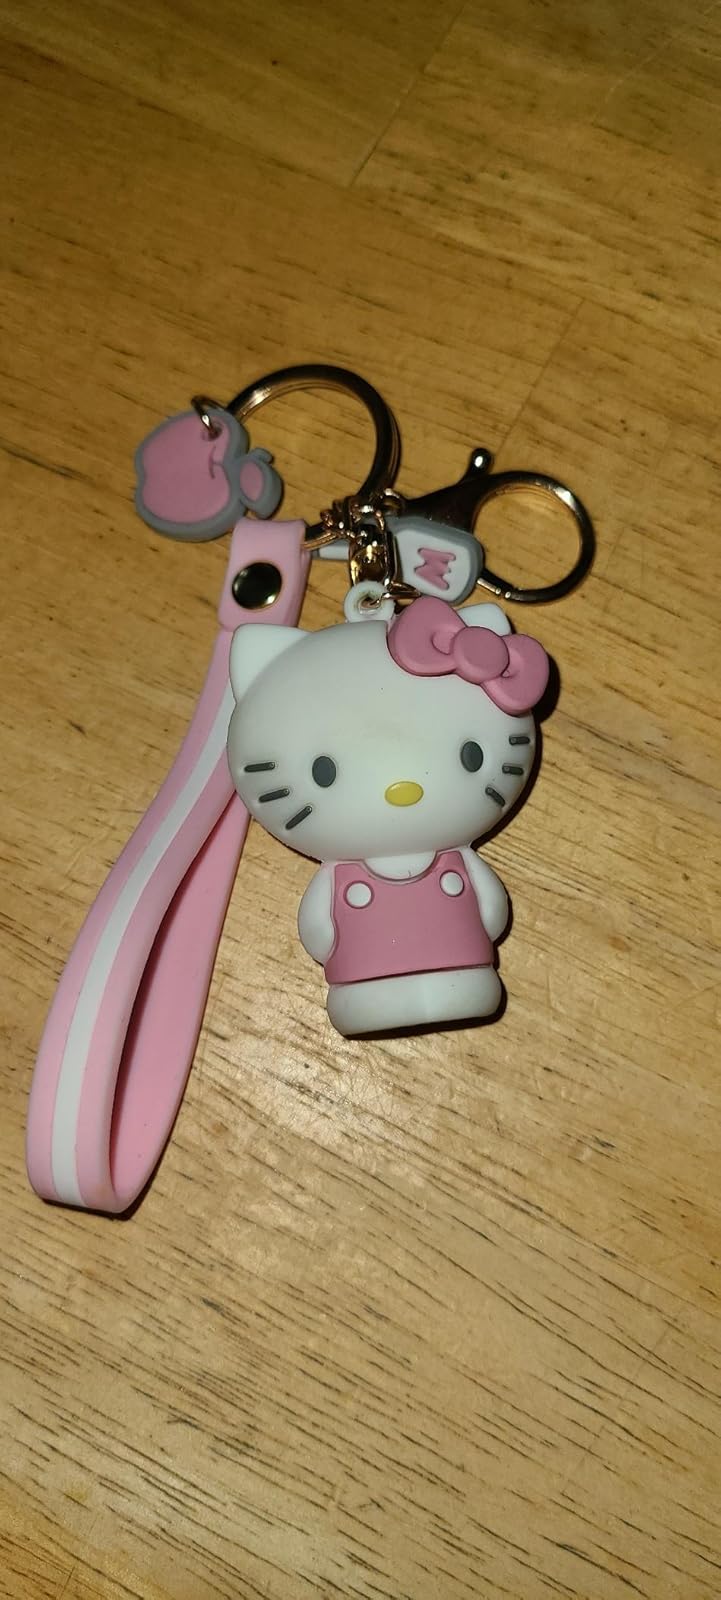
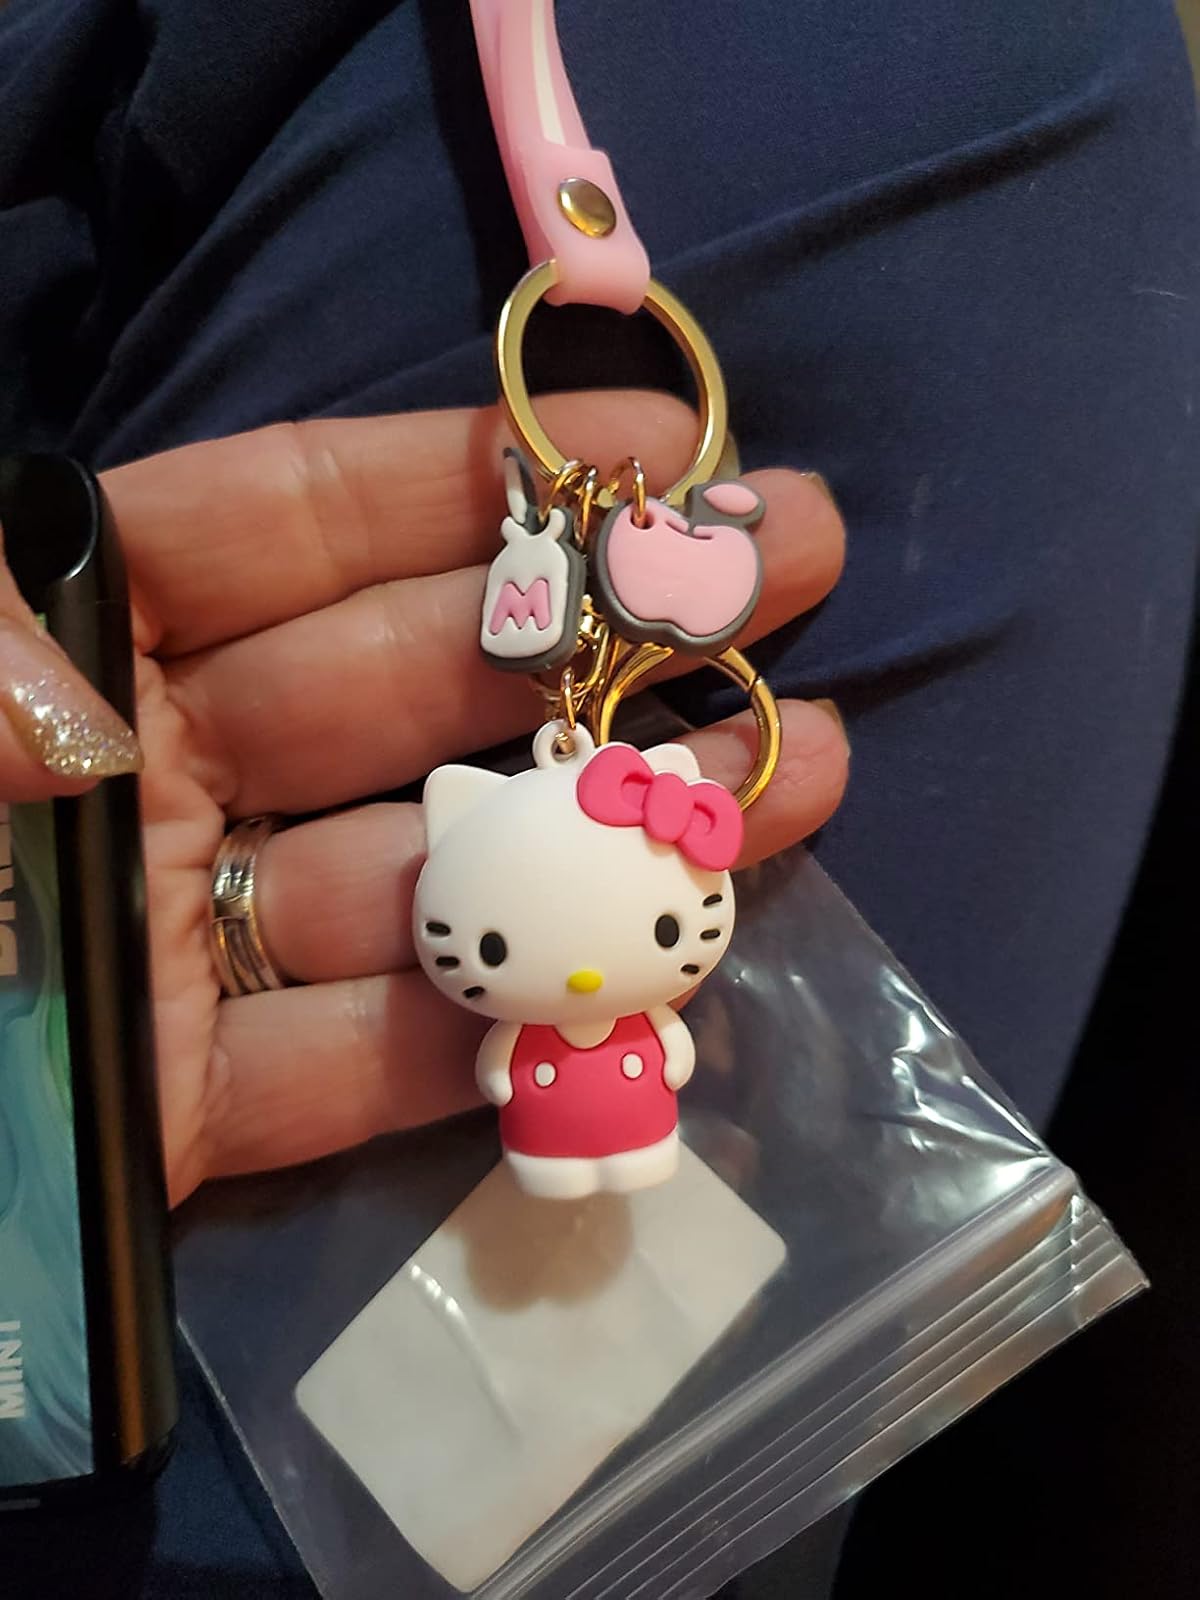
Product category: accessories_keychain
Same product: no